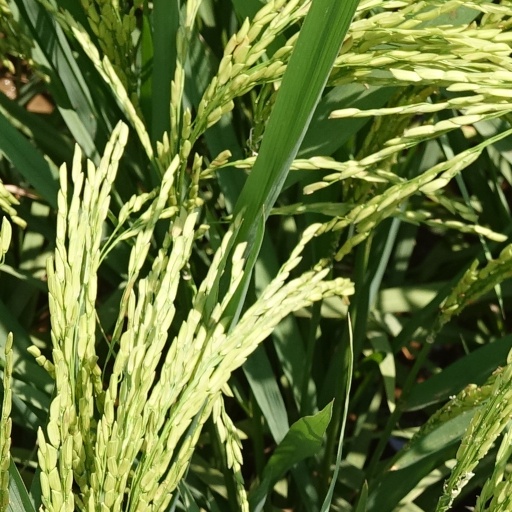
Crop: rice